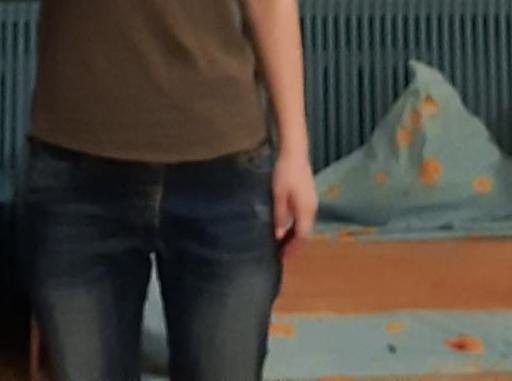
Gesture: no_gesture